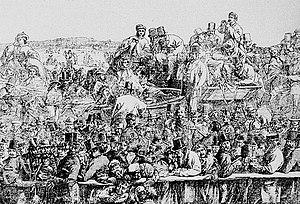
Public du Derby d'Epsom en 1860, lors du départ.
Le Derby Stakes, aussi appelé Le Derby, et mondialement connu sous le nom de Derby d'Epsom, est une course hippique de plat.